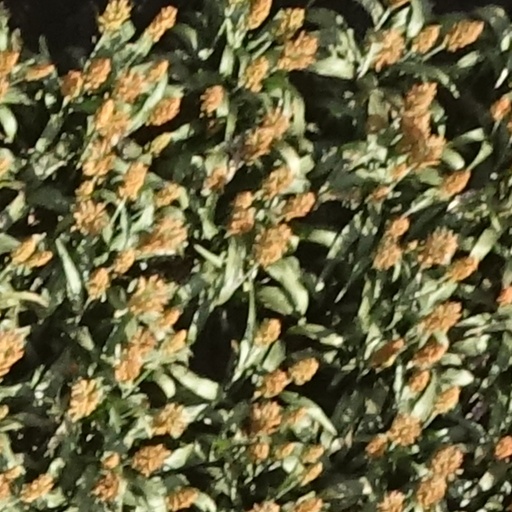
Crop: sorghum